Pineapple Express (film)

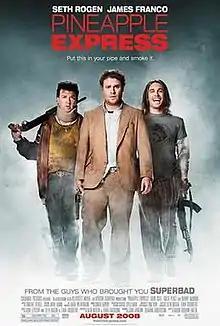
Theatrical release poster

Pineapple Express is a 2008 American buddy stoner action comedy film directed by David Gordon Green, written by Seth Rogen and Evan Goldberg and starring Rogen and James Franco alongside Gary Cole, Rosie Perez and Danny McBride. The plot centers on a process server and his marijuana dealer as they are forced to flee from hitmen and a corrupt police officer after witnessing them commit a murder. Producer Judd Apatow, who previously worked with Rogen and Goldberg on "Knocked Up" and "Superbad", assisted in developing the story.